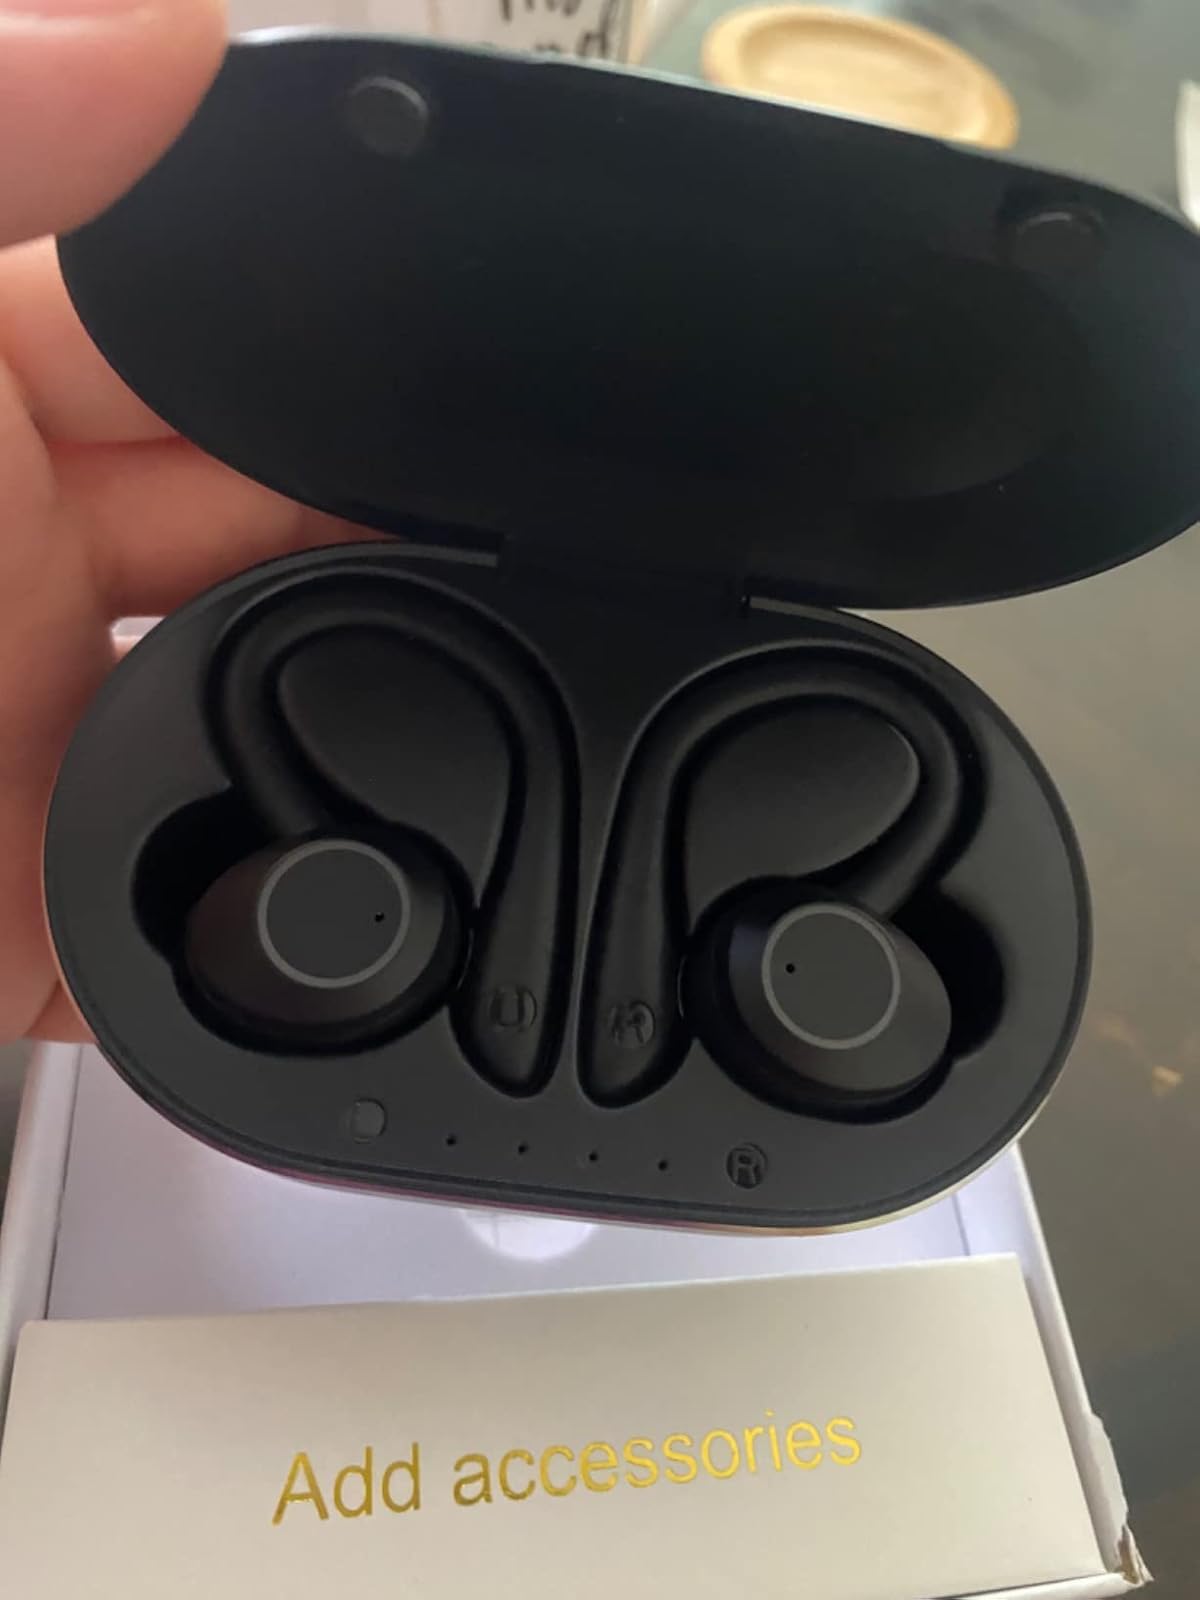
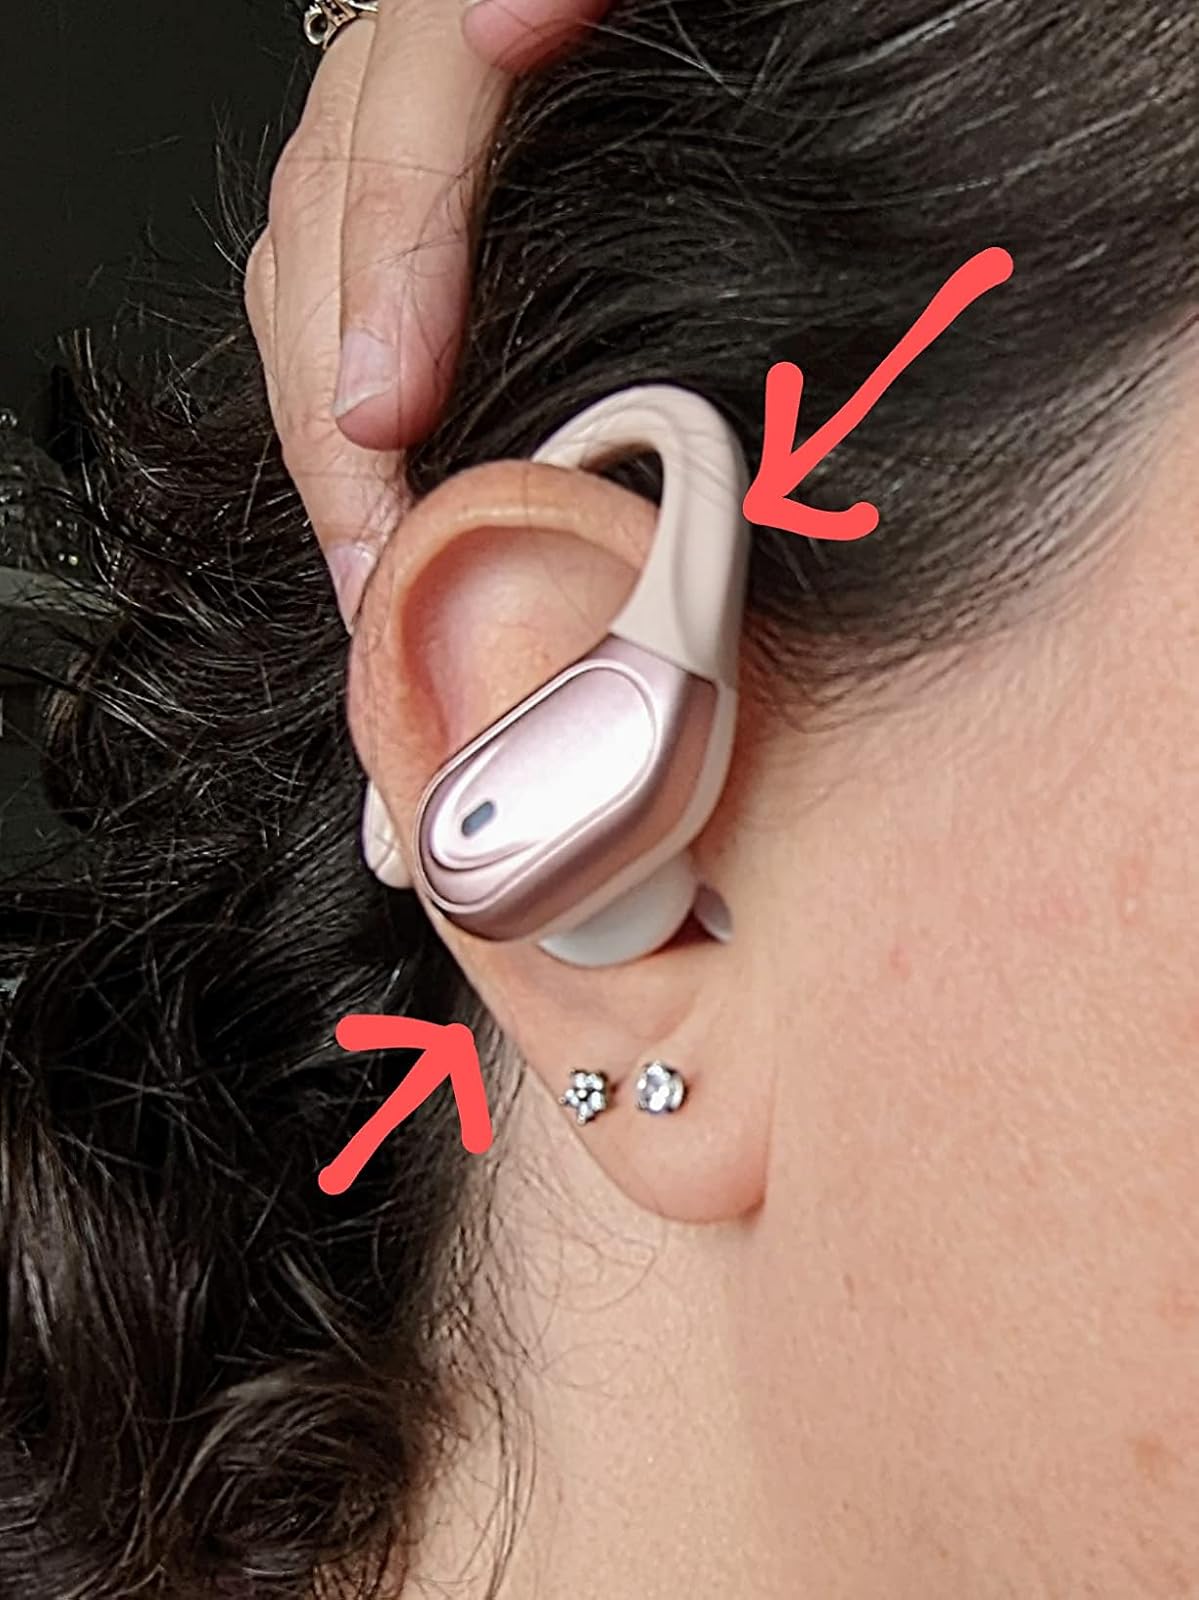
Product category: earbuds
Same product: no